Highland Park, Saint Paul

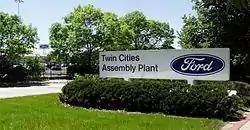
The Twin Cities Assembly Plant

From 1925 to 2011, the Ford Motor Company opened the Twin Cities Assembly Plant (originally for Model T automobiles) in Highland Park and caused much of the remaining farm land in the area to be subdivided for the auto workers. Soon after, in 1927, the Intercity Bridge was built to carry workers over the river from Minneapolis to work in the plant. Construction started in 1927 on the Highland Park Water Tower, a structure that still stands today and has become a landmark on the highest part of Saint Paul.